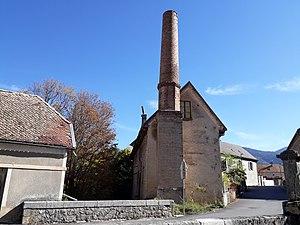
Bâtiment de l'ancienne fonderie d'or de Saint Maurice en Trièves. Aujourd'hui habitation privée. La cheminée a été raccourcie.
Saint-Maurice-en-Trièves est une commune française située dans le département de l'Isère en région Auvergne-Rhône-Alpes.